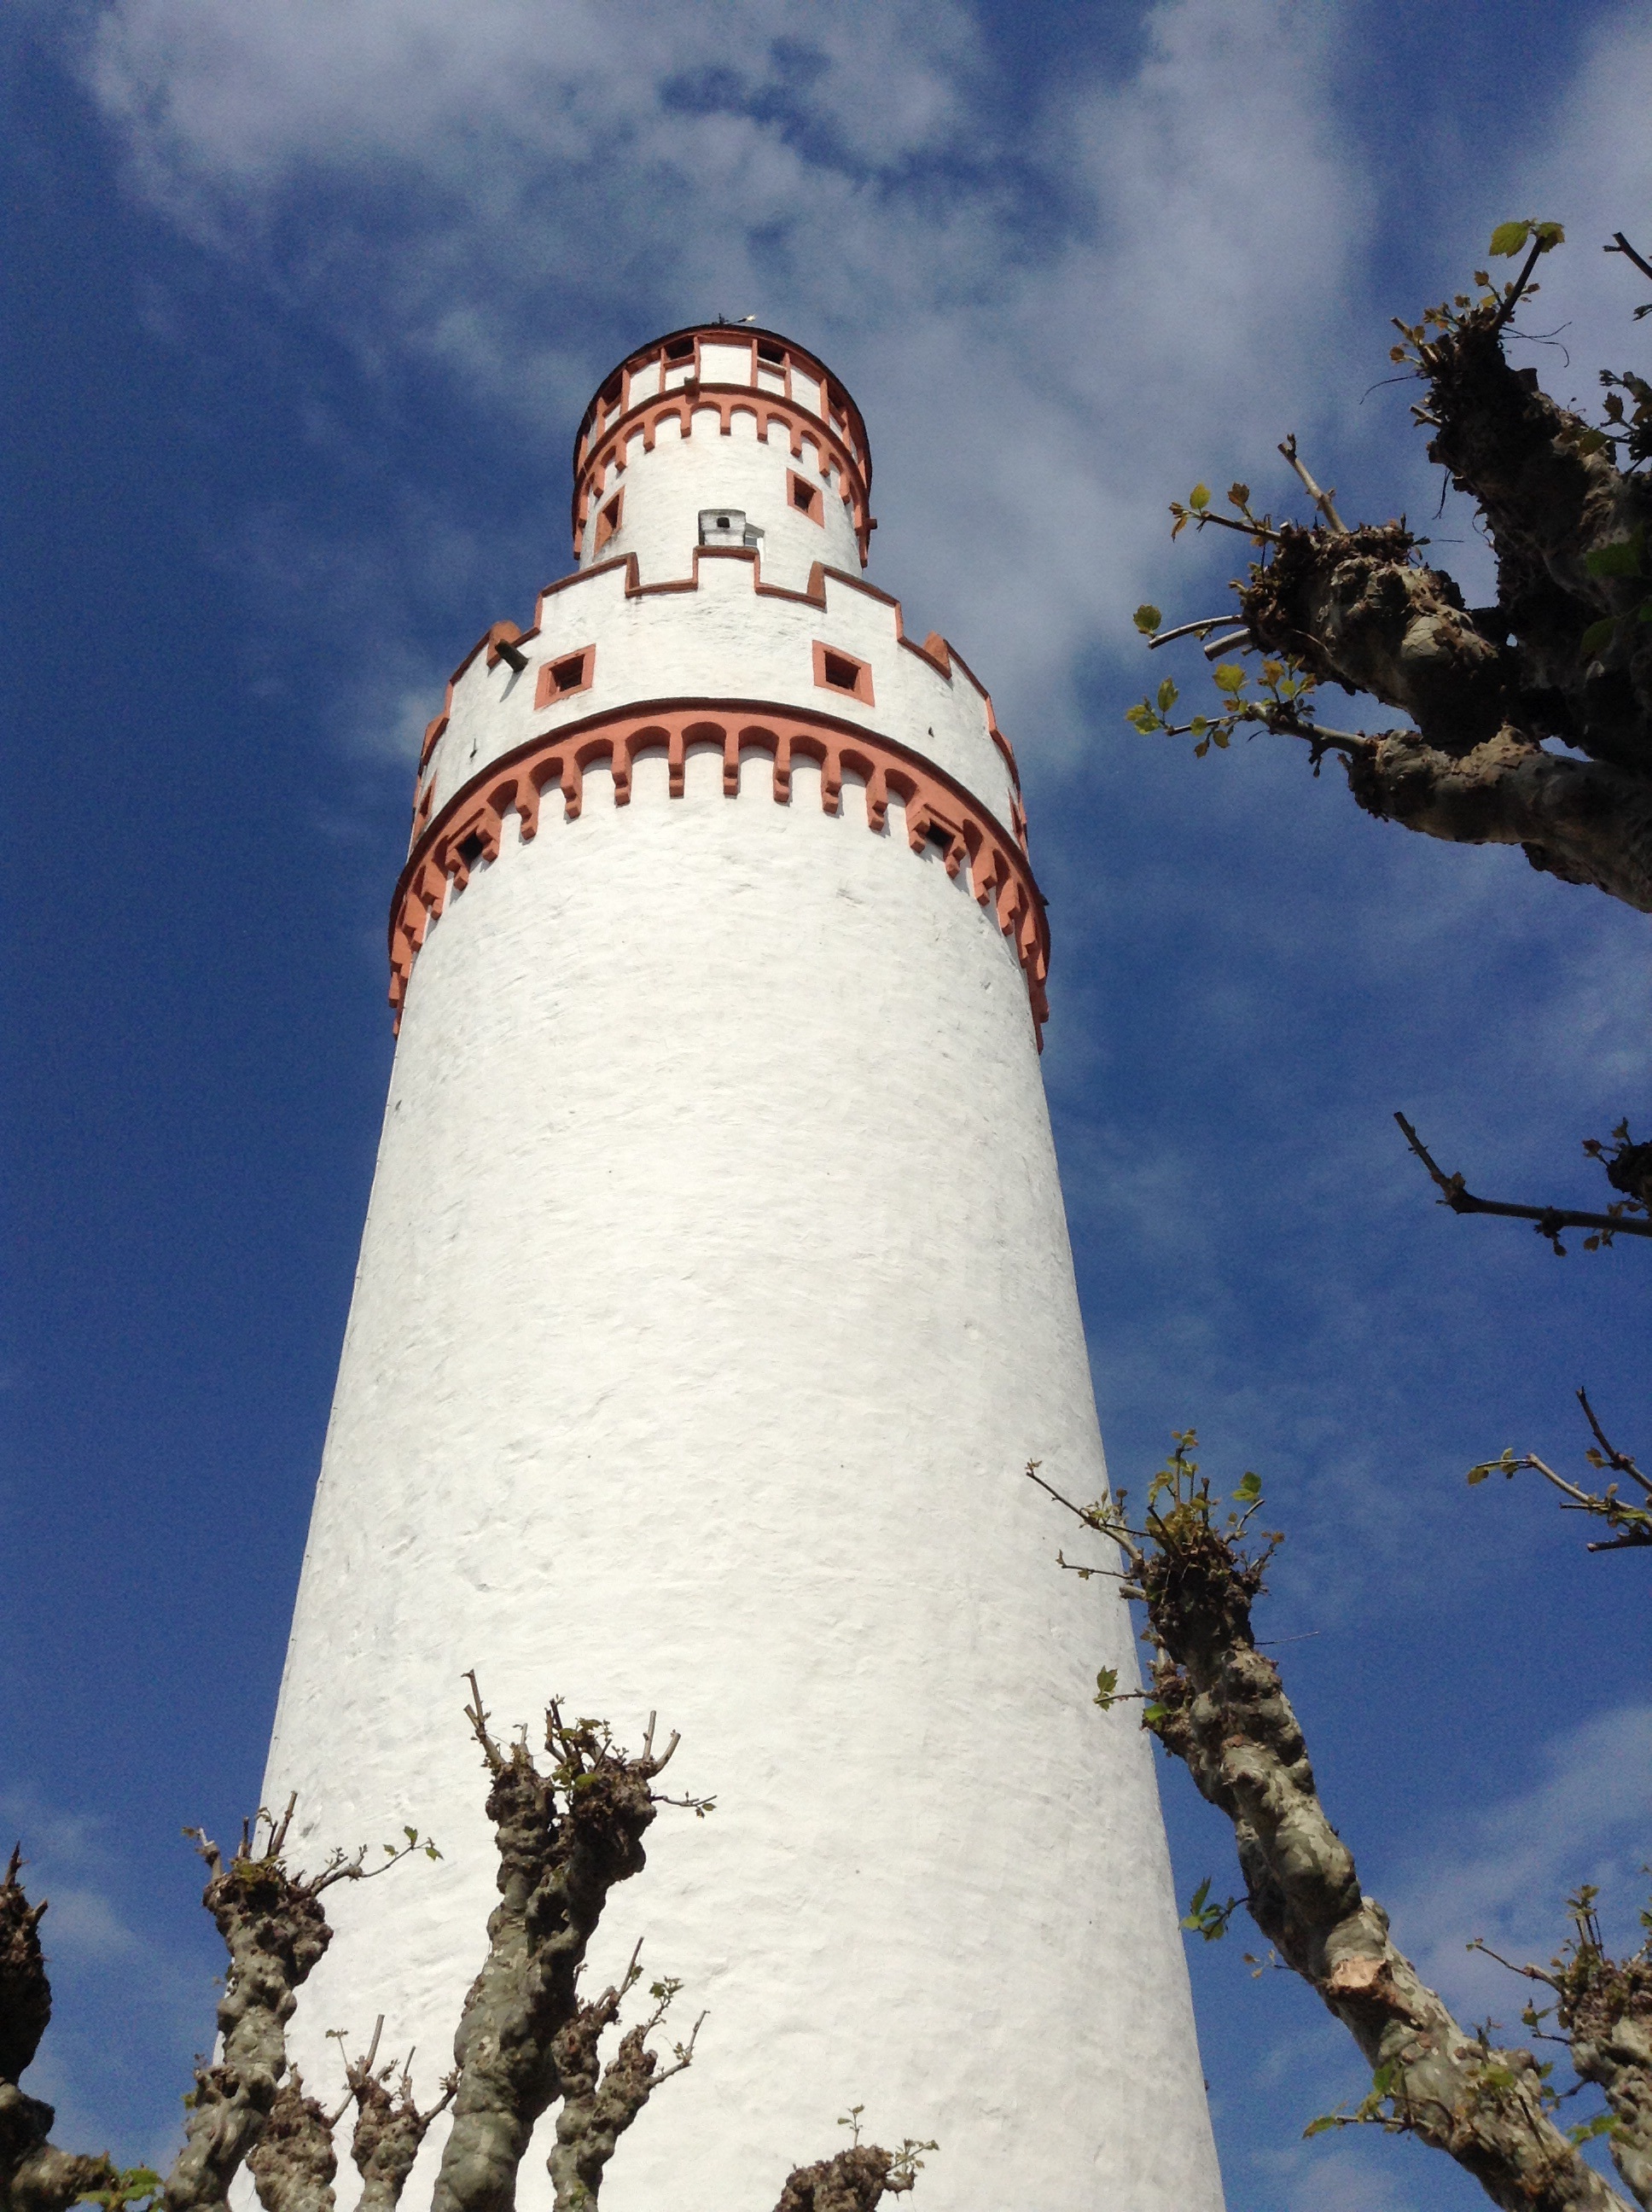
winter, lighthouse, sky, tower, white tower, bad homburg